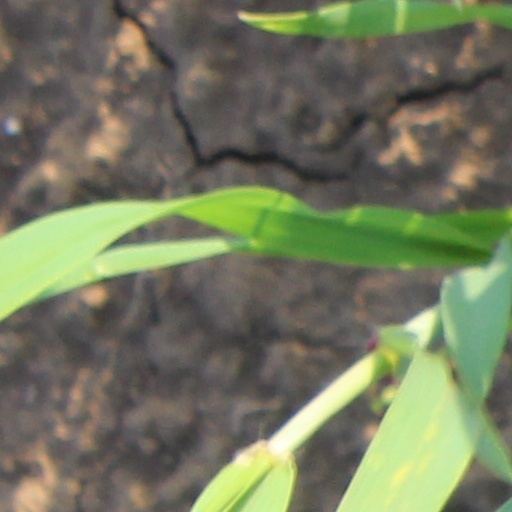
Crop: wheat